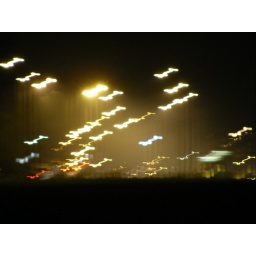
The big road near my house